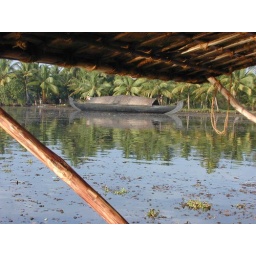
Just a framed shot of a fishermans boat from a house boat in Kerala, India